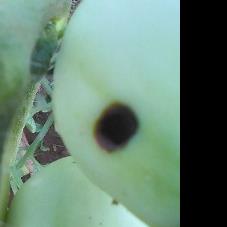
Crop: Tomato
Condition: helicoverpa-armigera-p